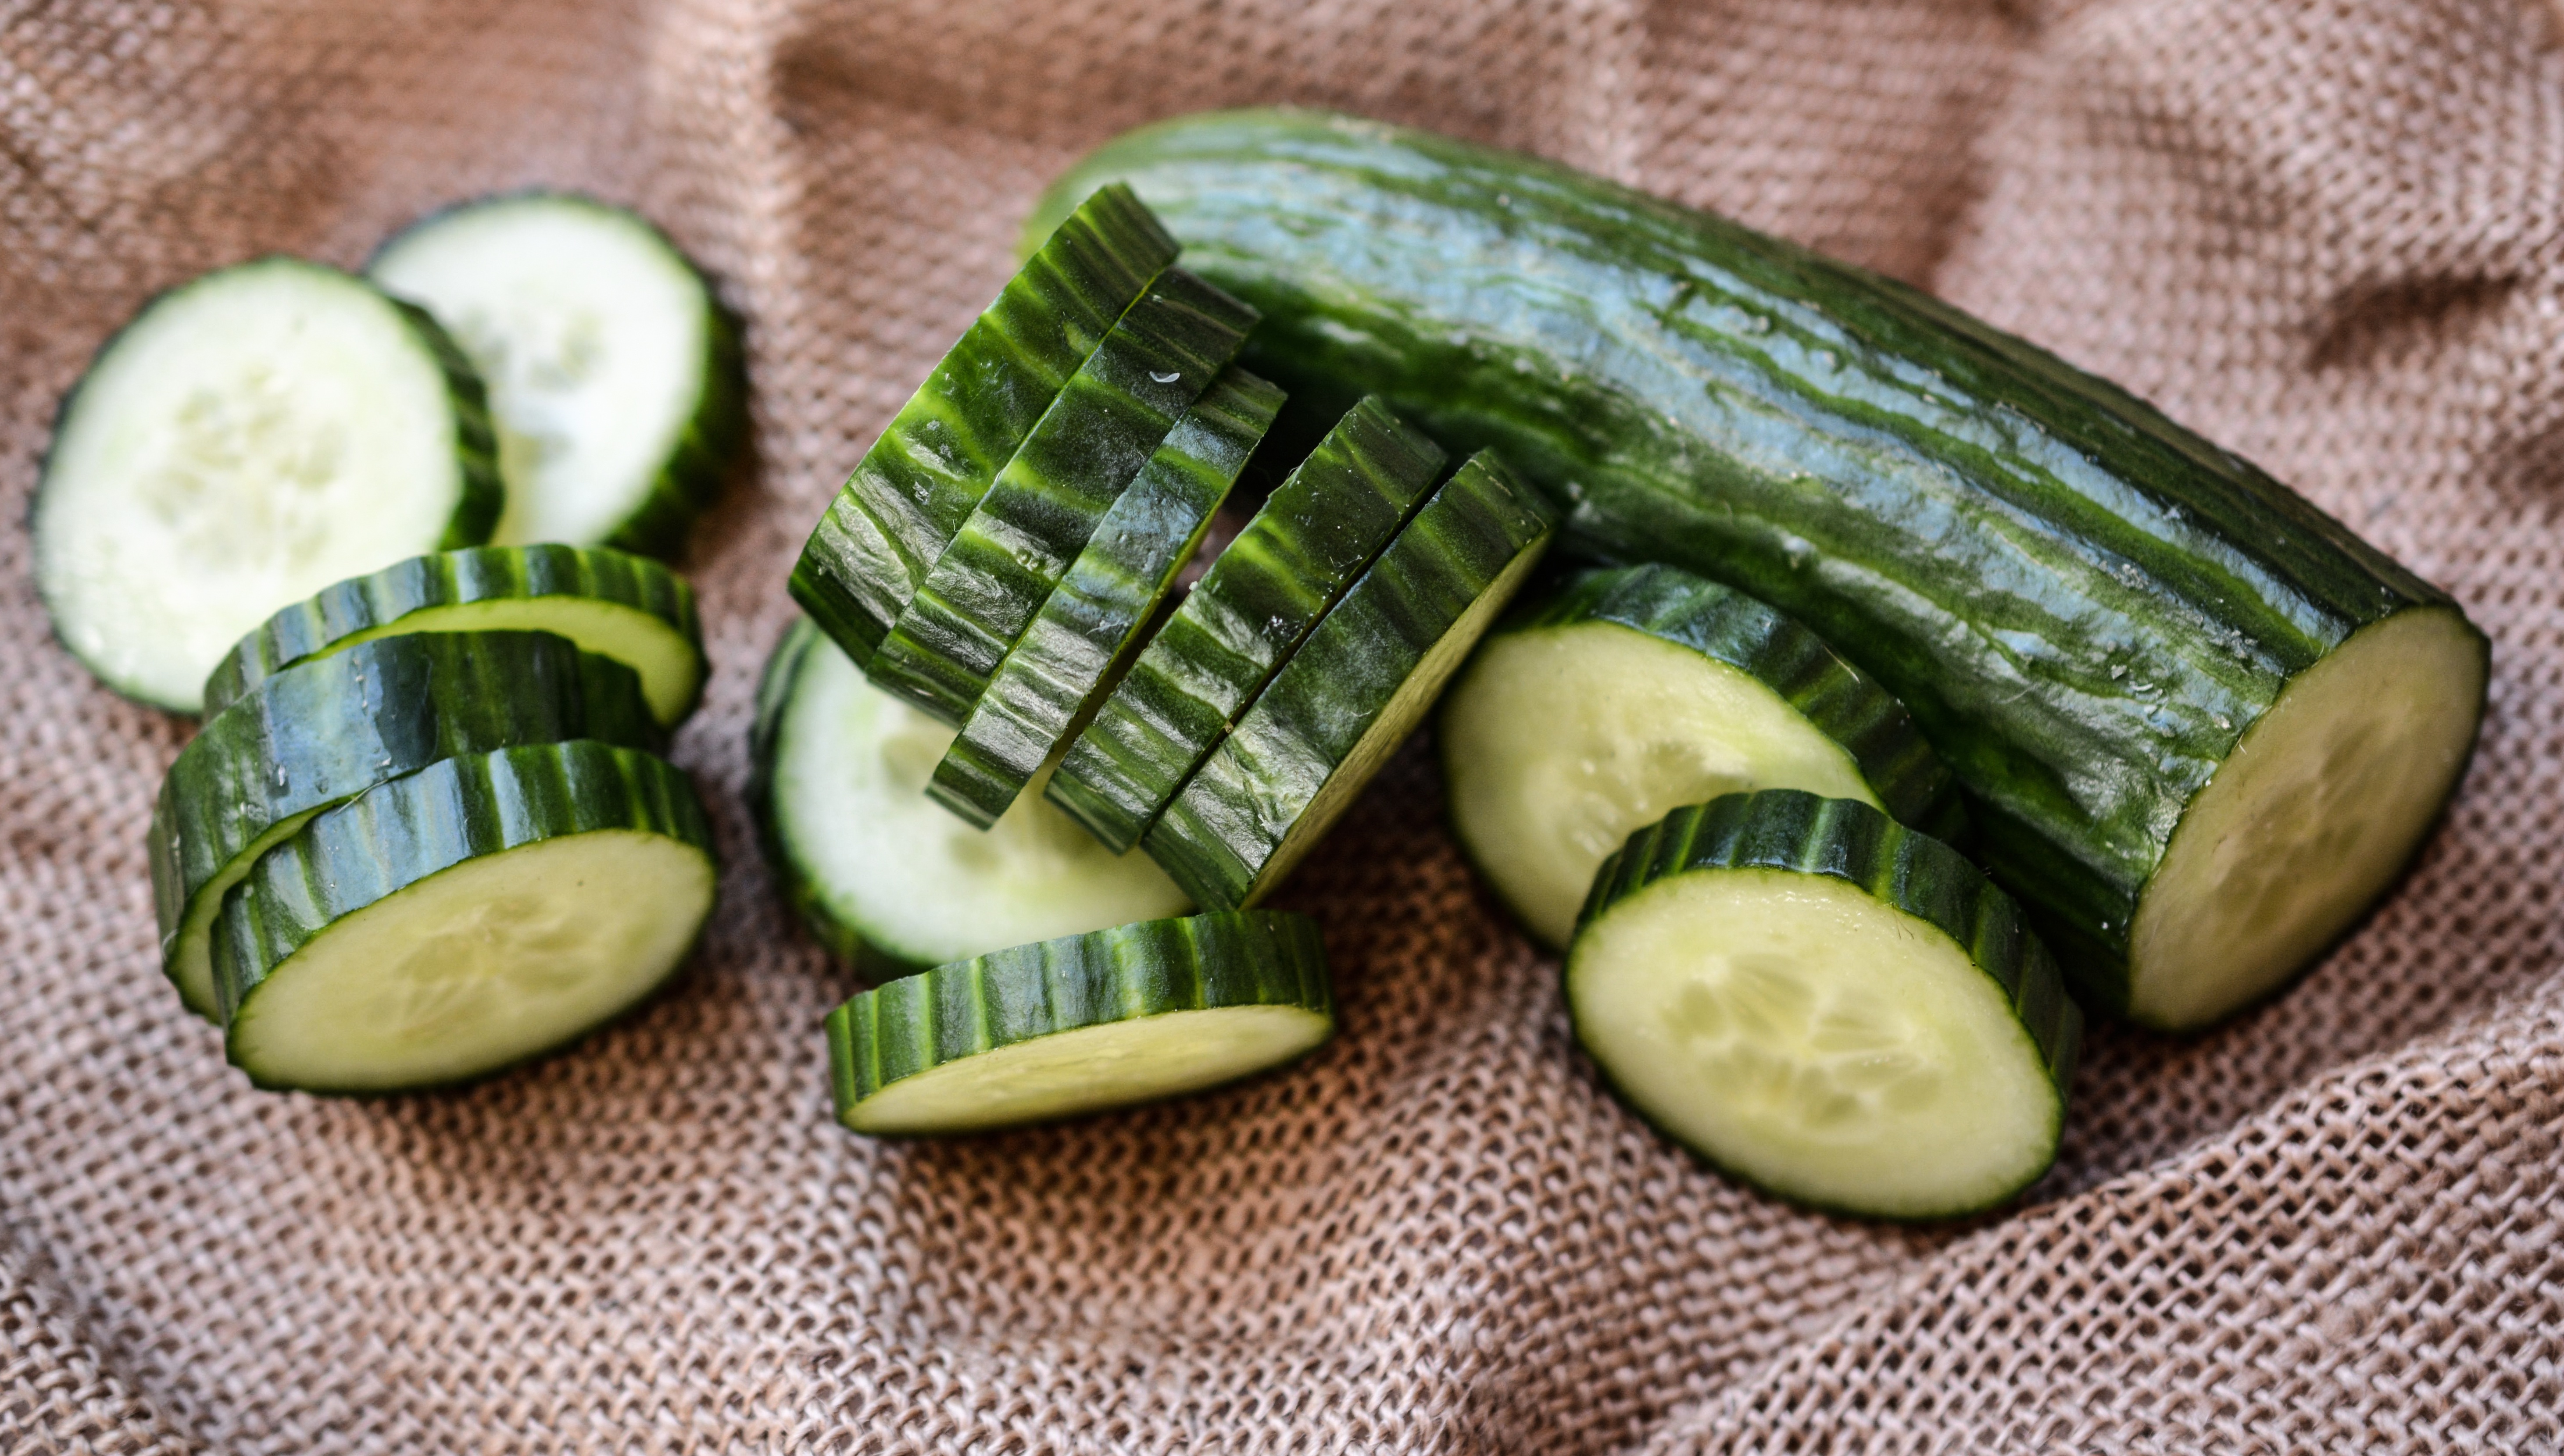
plant, food, green, ingredient, produce, vegetable, natural, fresh, kitchen, healthy, freshness, cut, slices, cucumber, vegetarian, zucchini, diet, sliced, cucurbita, flowering plant, fresh vegetables, low calorie, pickled cucumber, pickling, land plant, cucumber gourd and melon family, summer squash